Giedo van der Garde

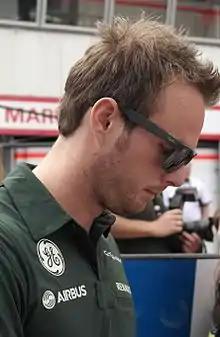
Van der Garde at the 2013 Monaco Grand Prix

Giedo Gijsbertus Gerrit van der Garde (born 25 April 1985) is a Dutch former racing driver and broadcaster, who competed in Formula One in , and the FIA World Endurance Championship between 2016 and 2023. In sportscar racing, van der Garde won the European Le Mans Series in 2016 with G-Drive.